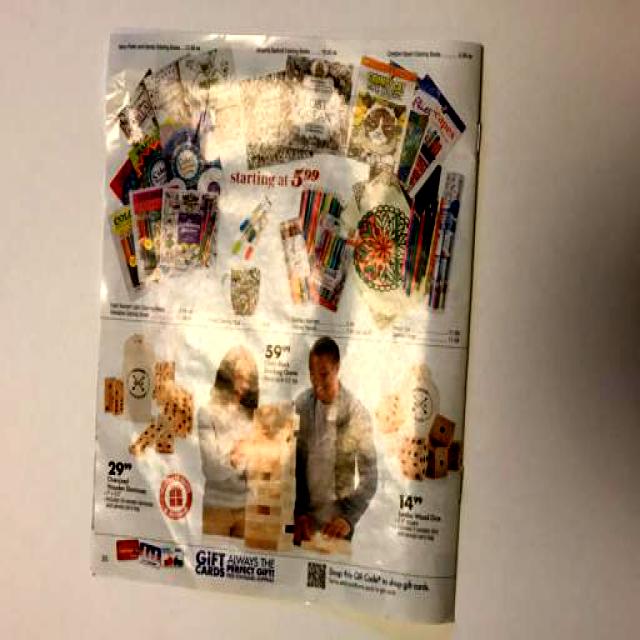
Label: Paper